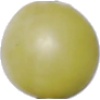
Label: Grape White 2